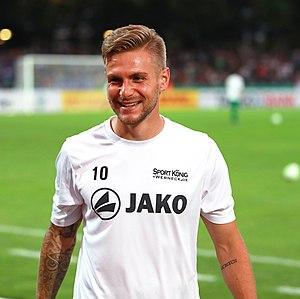
Florian Trinks est un footballeur allemand, né le 11 mars 1992 à Gera. Il évolue au poste de milieu offensif.